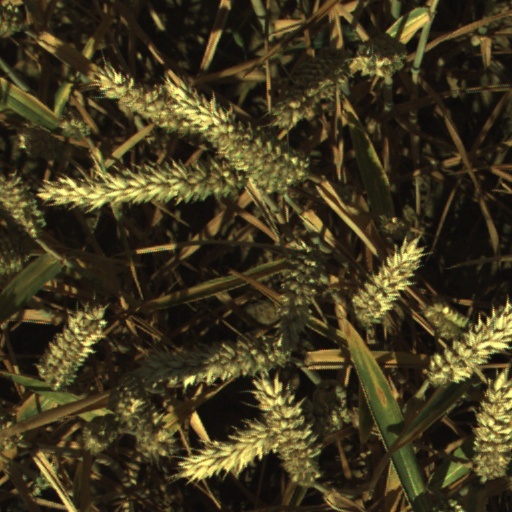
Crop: wheat